Pierre Ermangaud

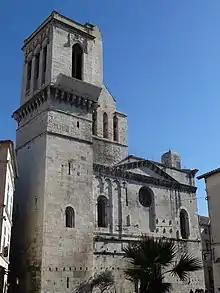
Cathédrale of Nîmes.

Pierre Ermangaud was an 11th-century medieval Bishop of Nîmes, France. He was for a while coadjutor with his predecessor Eléfant of Nîmes, however, on the death of Eléfant was sole Bishop.